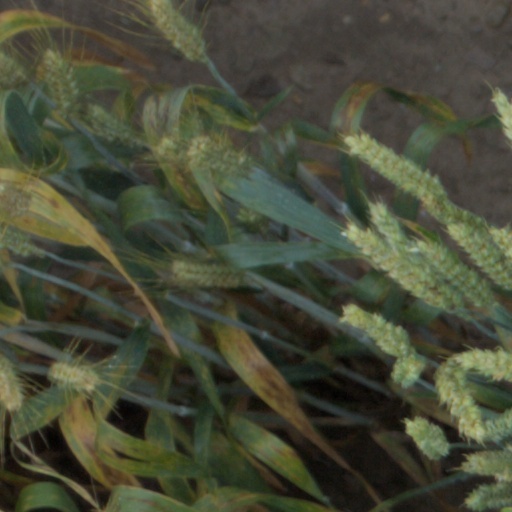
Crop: wheat